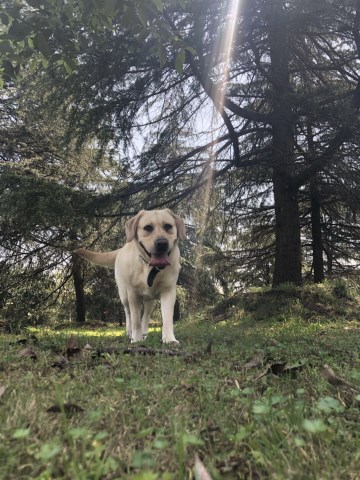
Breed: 3580-n000122-Labrador_retriever